Long Days of Vengeance

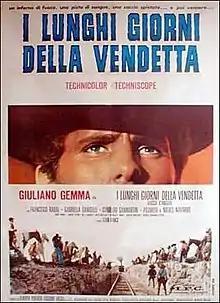

Long Days of Vengeance ( is a 1967 Western film directed by Florestano Vancini. It is the only western directed by Vancini, here credited as Stan Vance. The film is a Spaghetti Western version of Alexandre Dumas' novel "The Count of Monte Cristo".